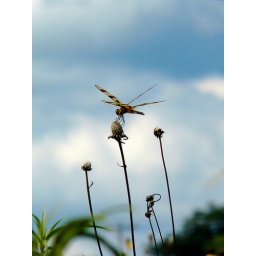
The first wild creature we saw - in the butterfly garden across the road from the entrance.